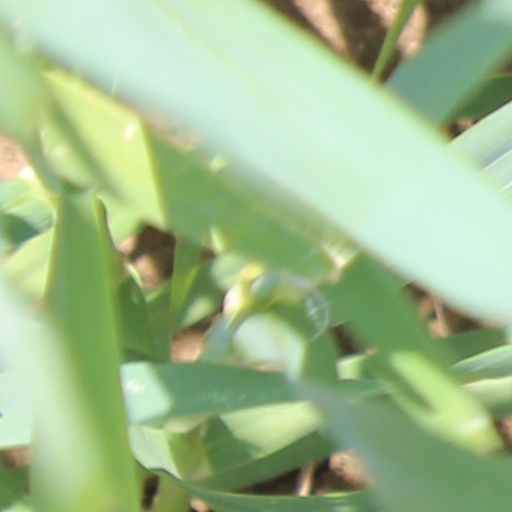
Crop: wheat